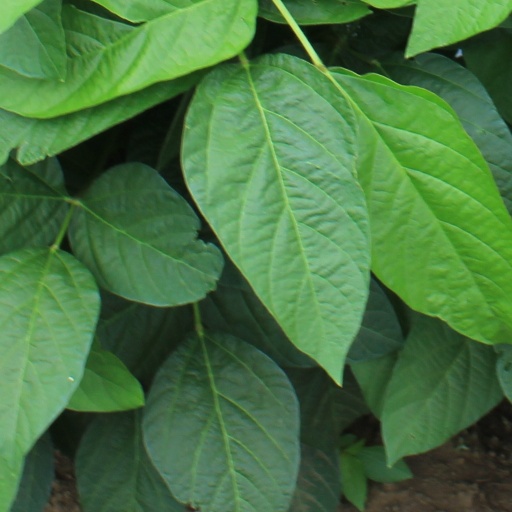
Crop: soybean